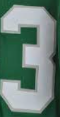
Number: 3